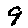
Label: 9